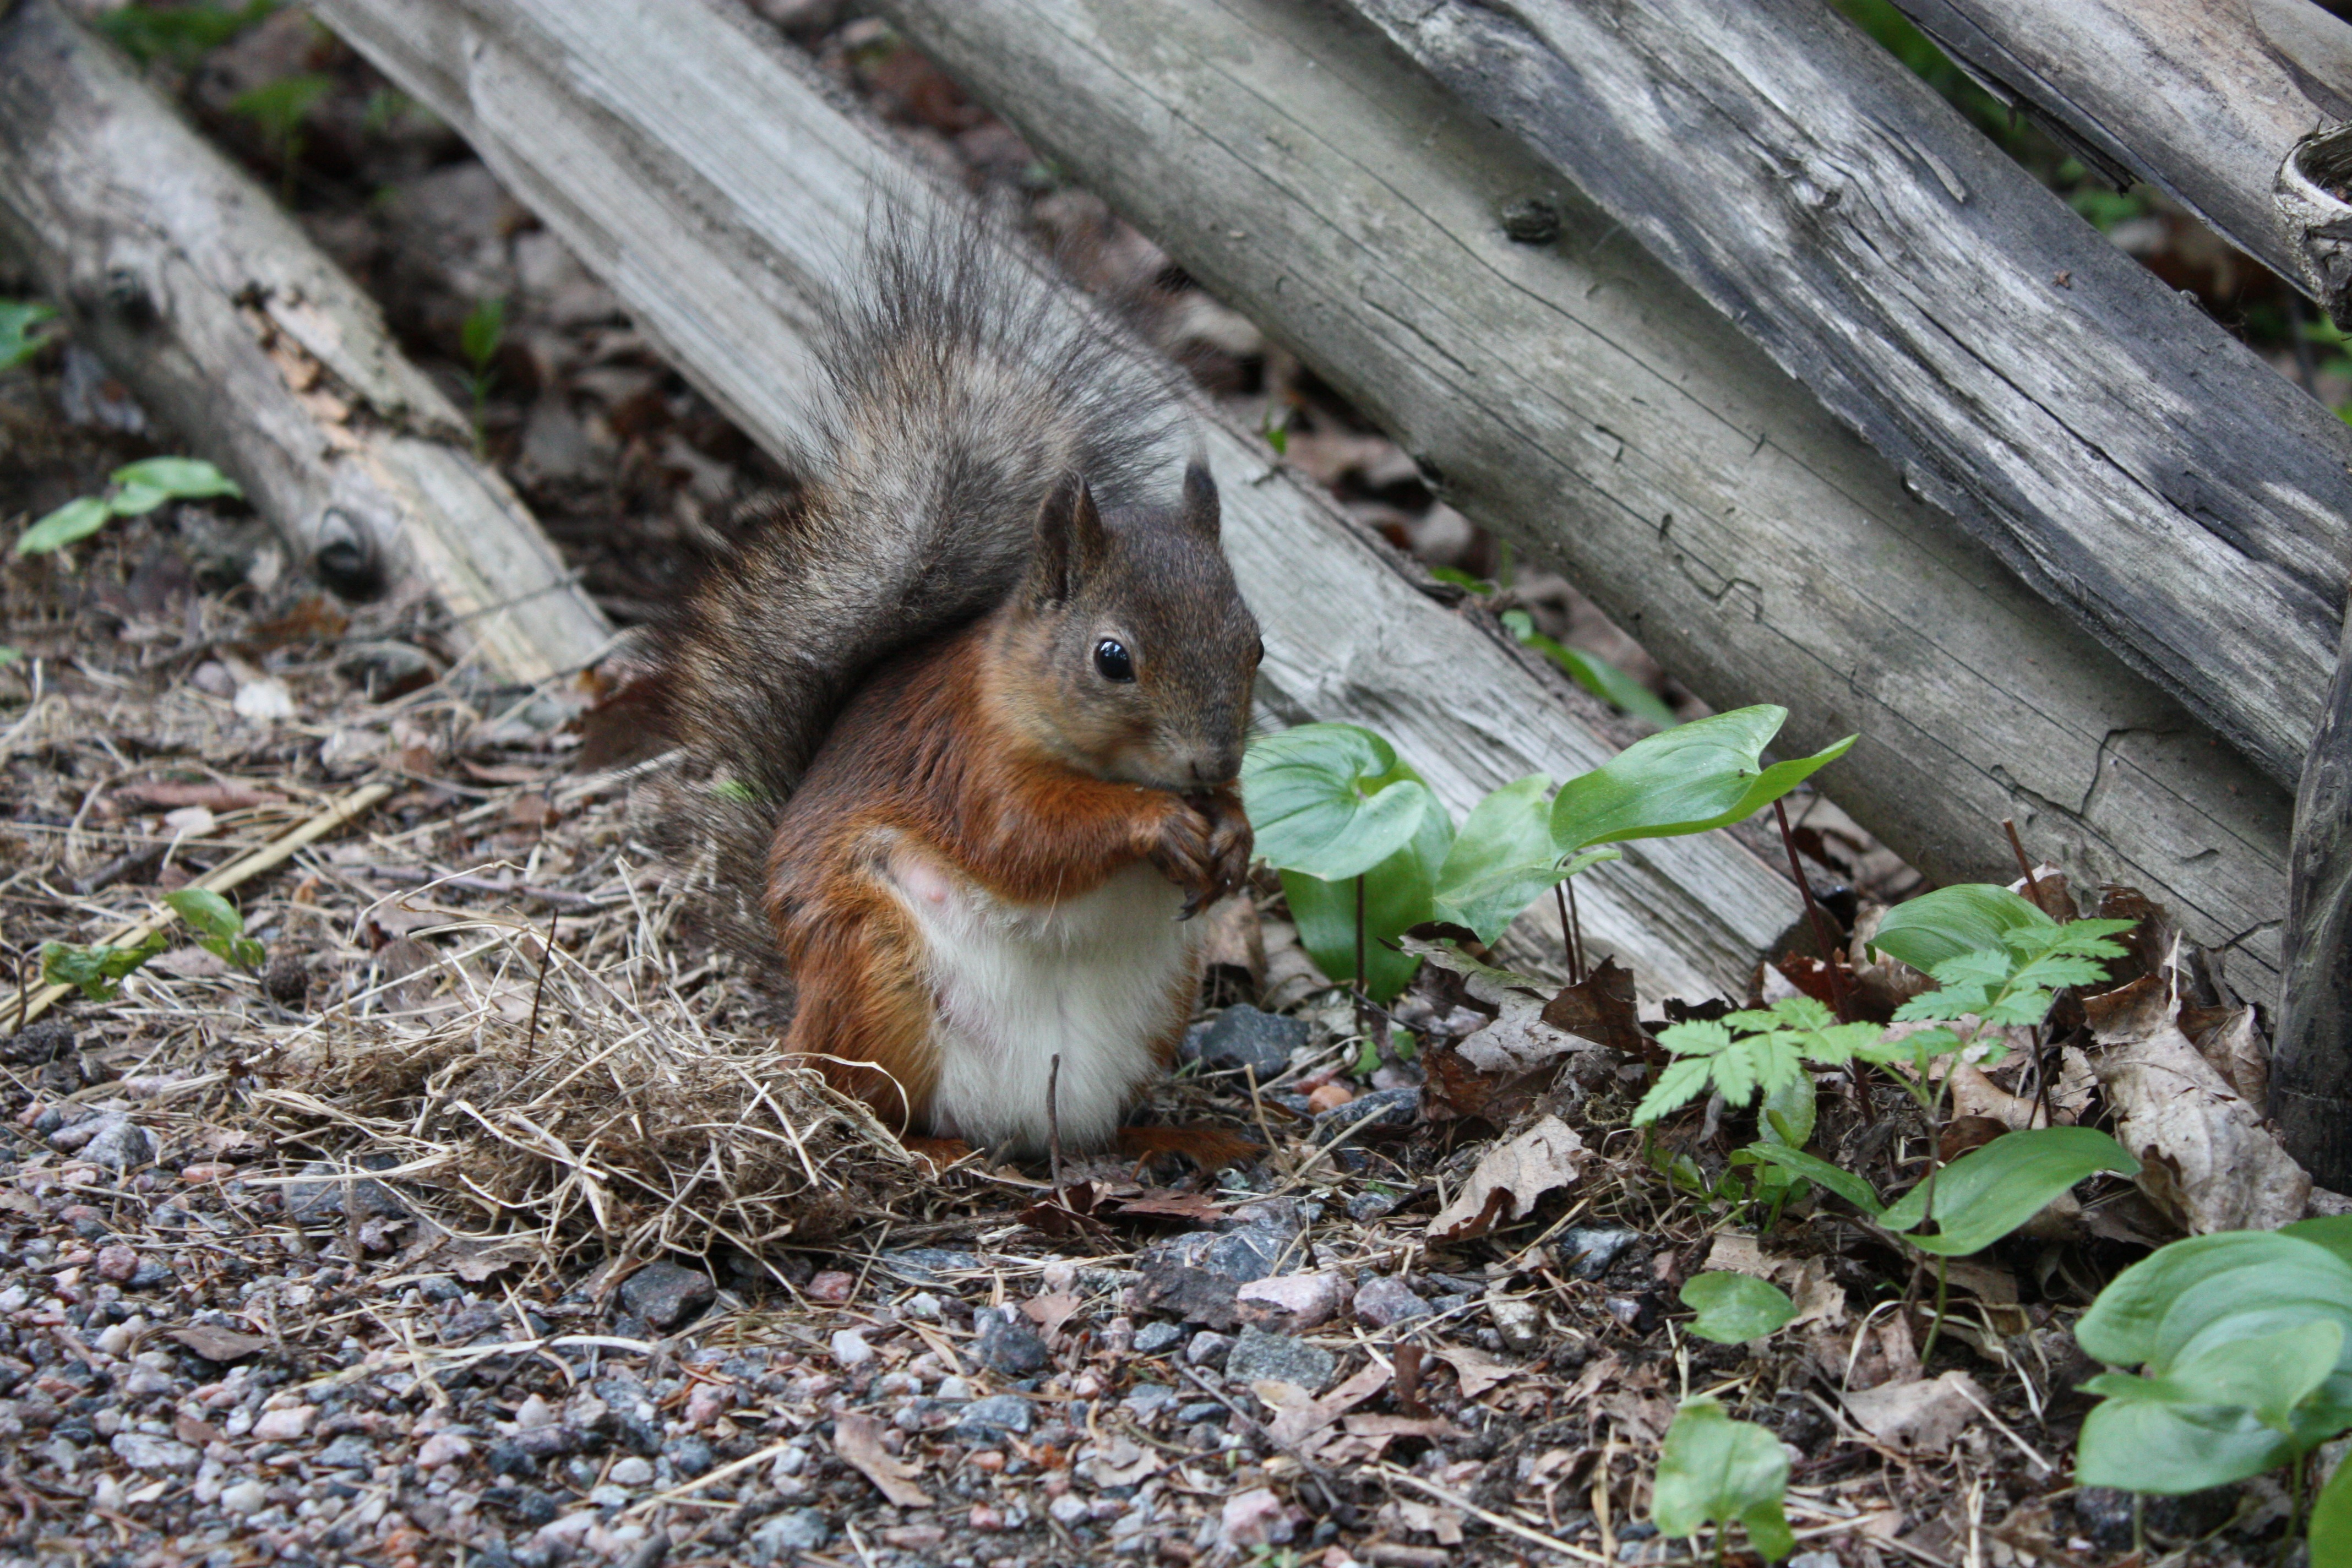
nature, forest, flower, animal, wildlife, mammal, squirrel, rodent, fauna, vertebrate, chipmunk, old world flycatcher, fox squirrel